Objetivo Fama

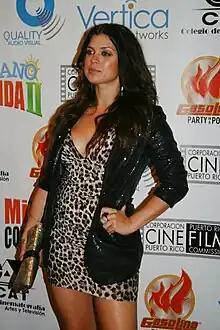
Season 1 winner Janina Irizarry

This season was hosted by Nicaraguan singer Luis Enrique, and Puerto Rican singer, actress and host Daniela Droz. It featured only Puerto Rican contestants aged 18 and older.